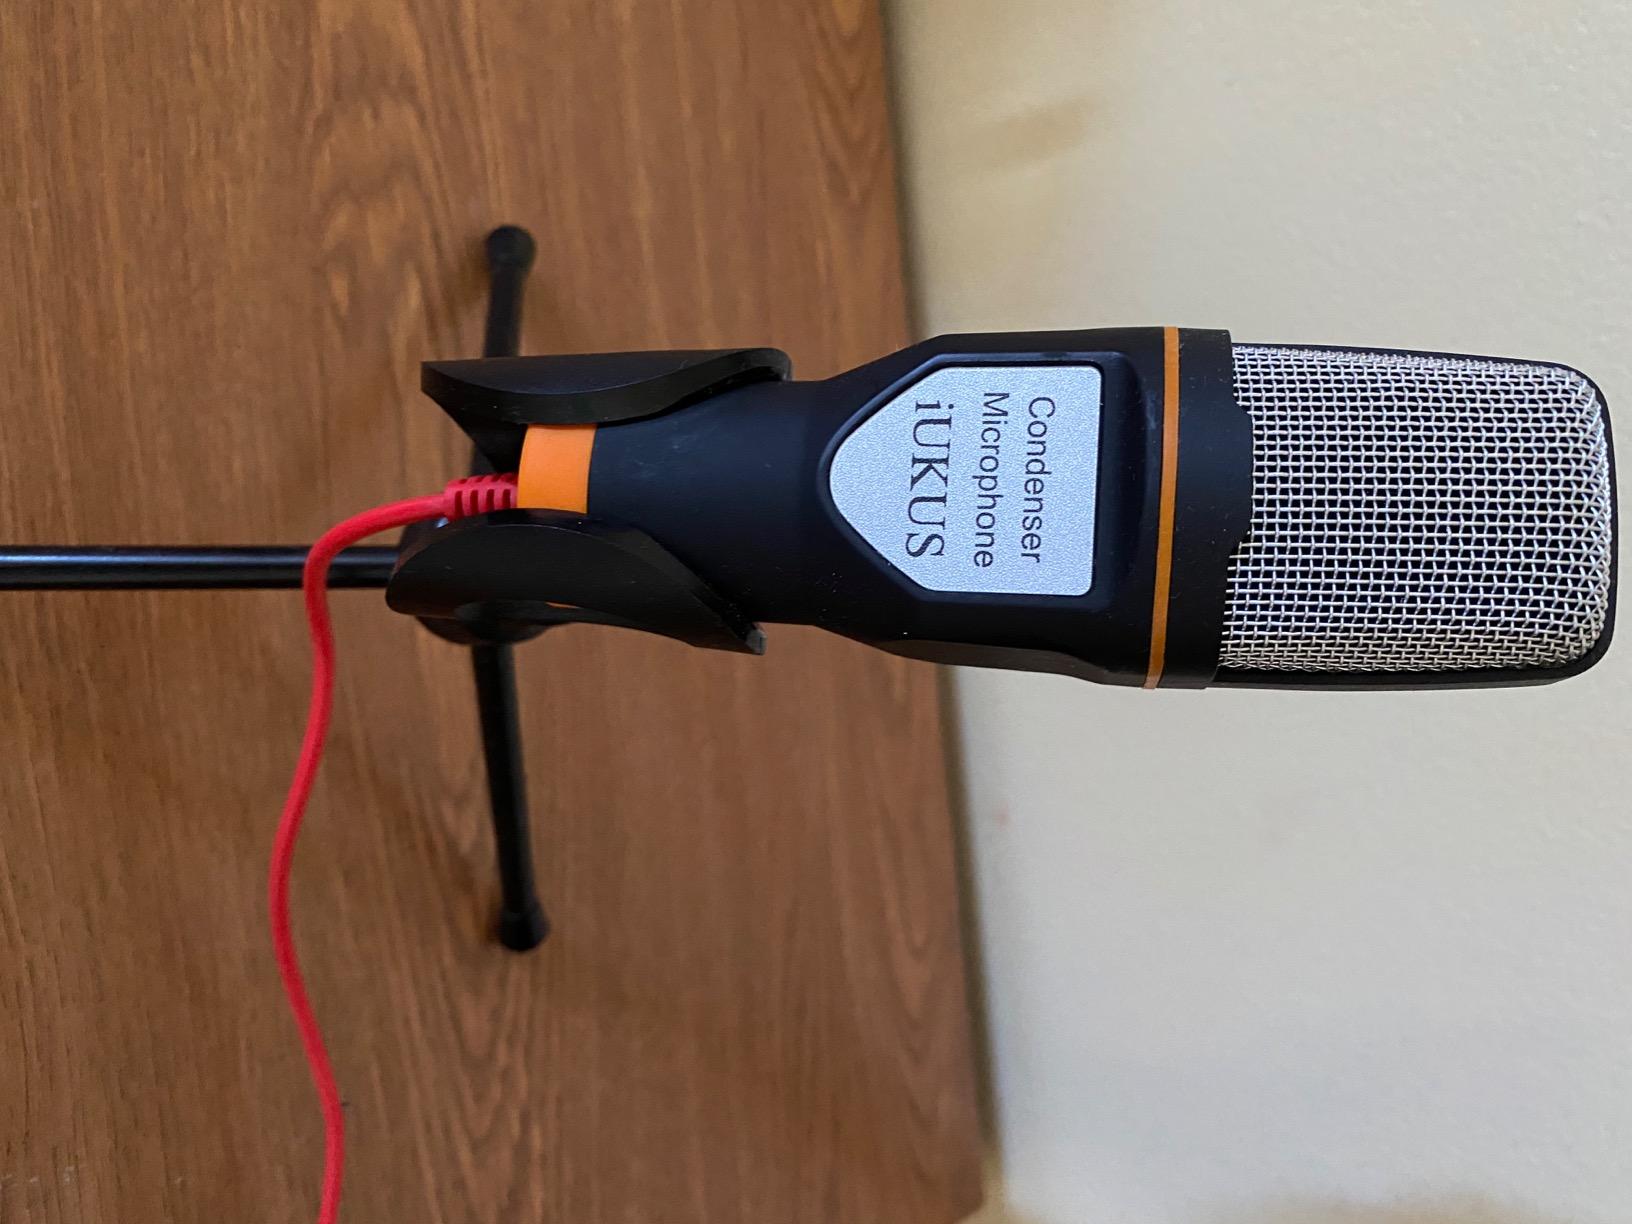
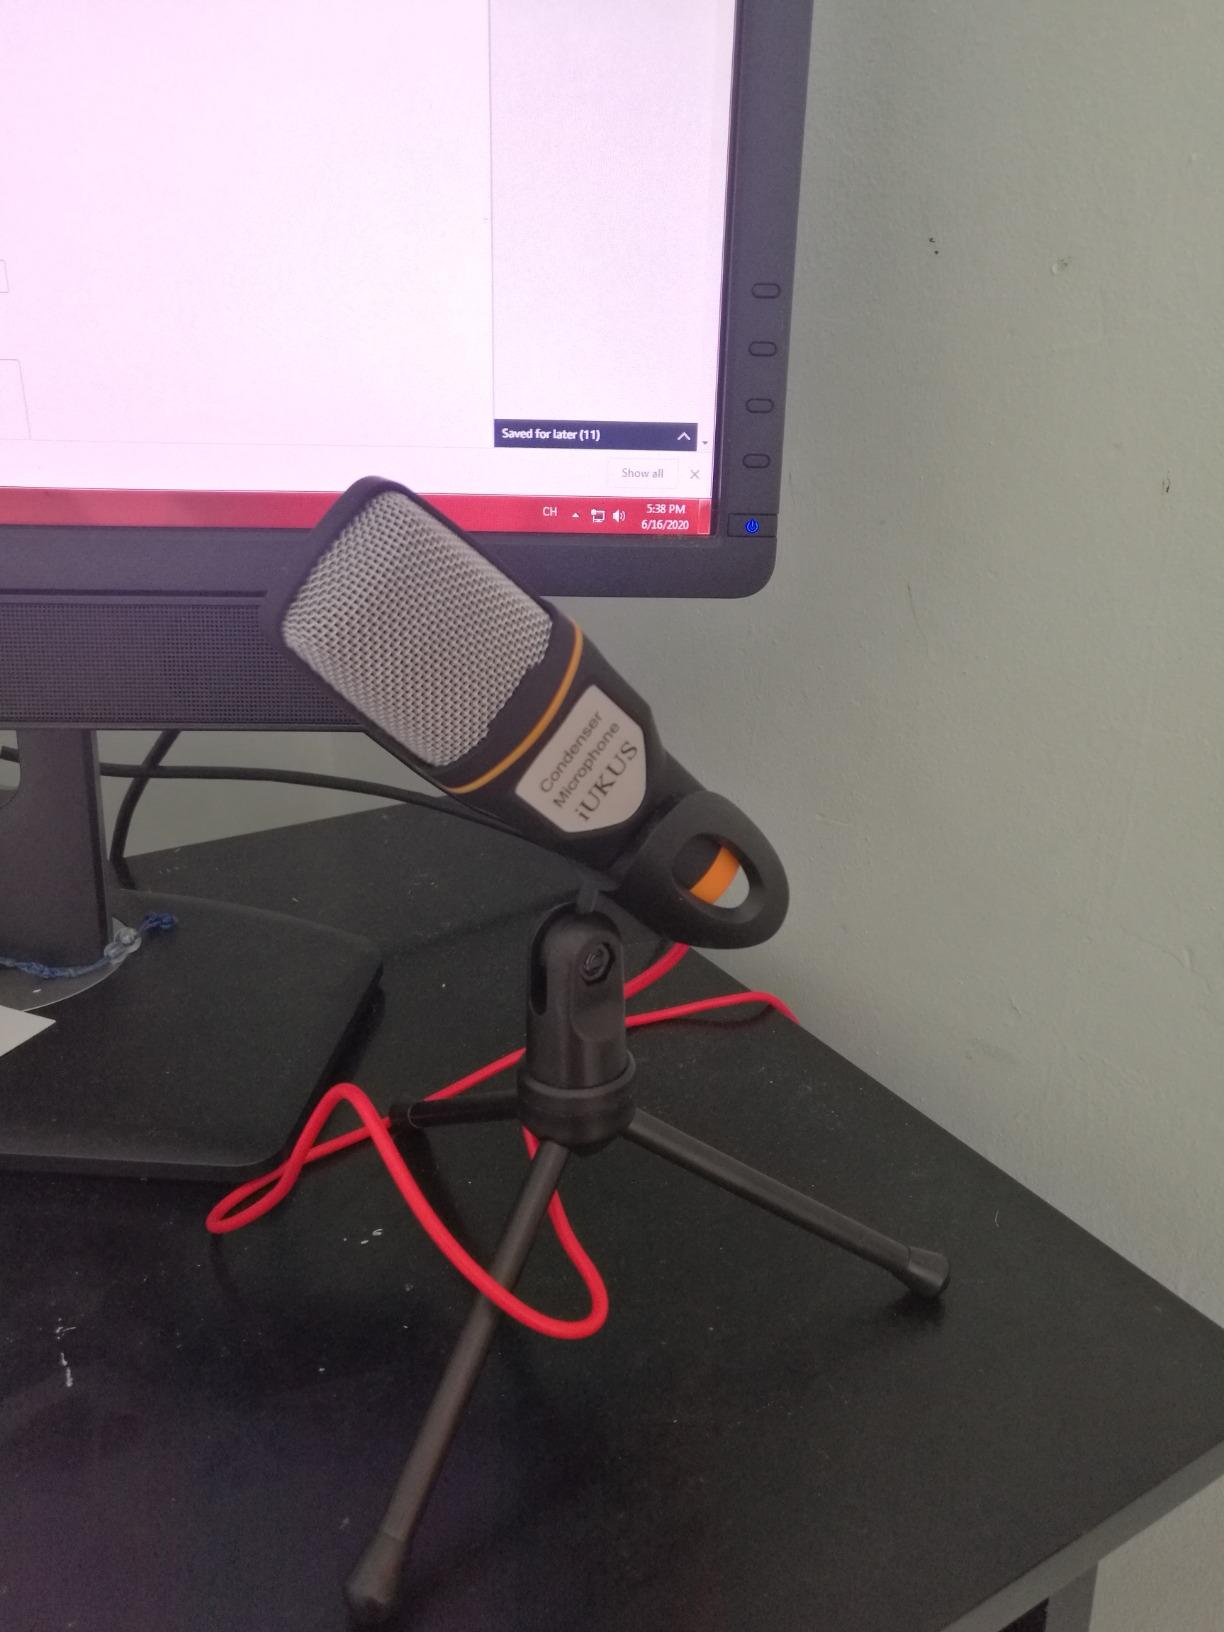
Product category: microphone
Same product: yes